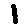
Label: 1